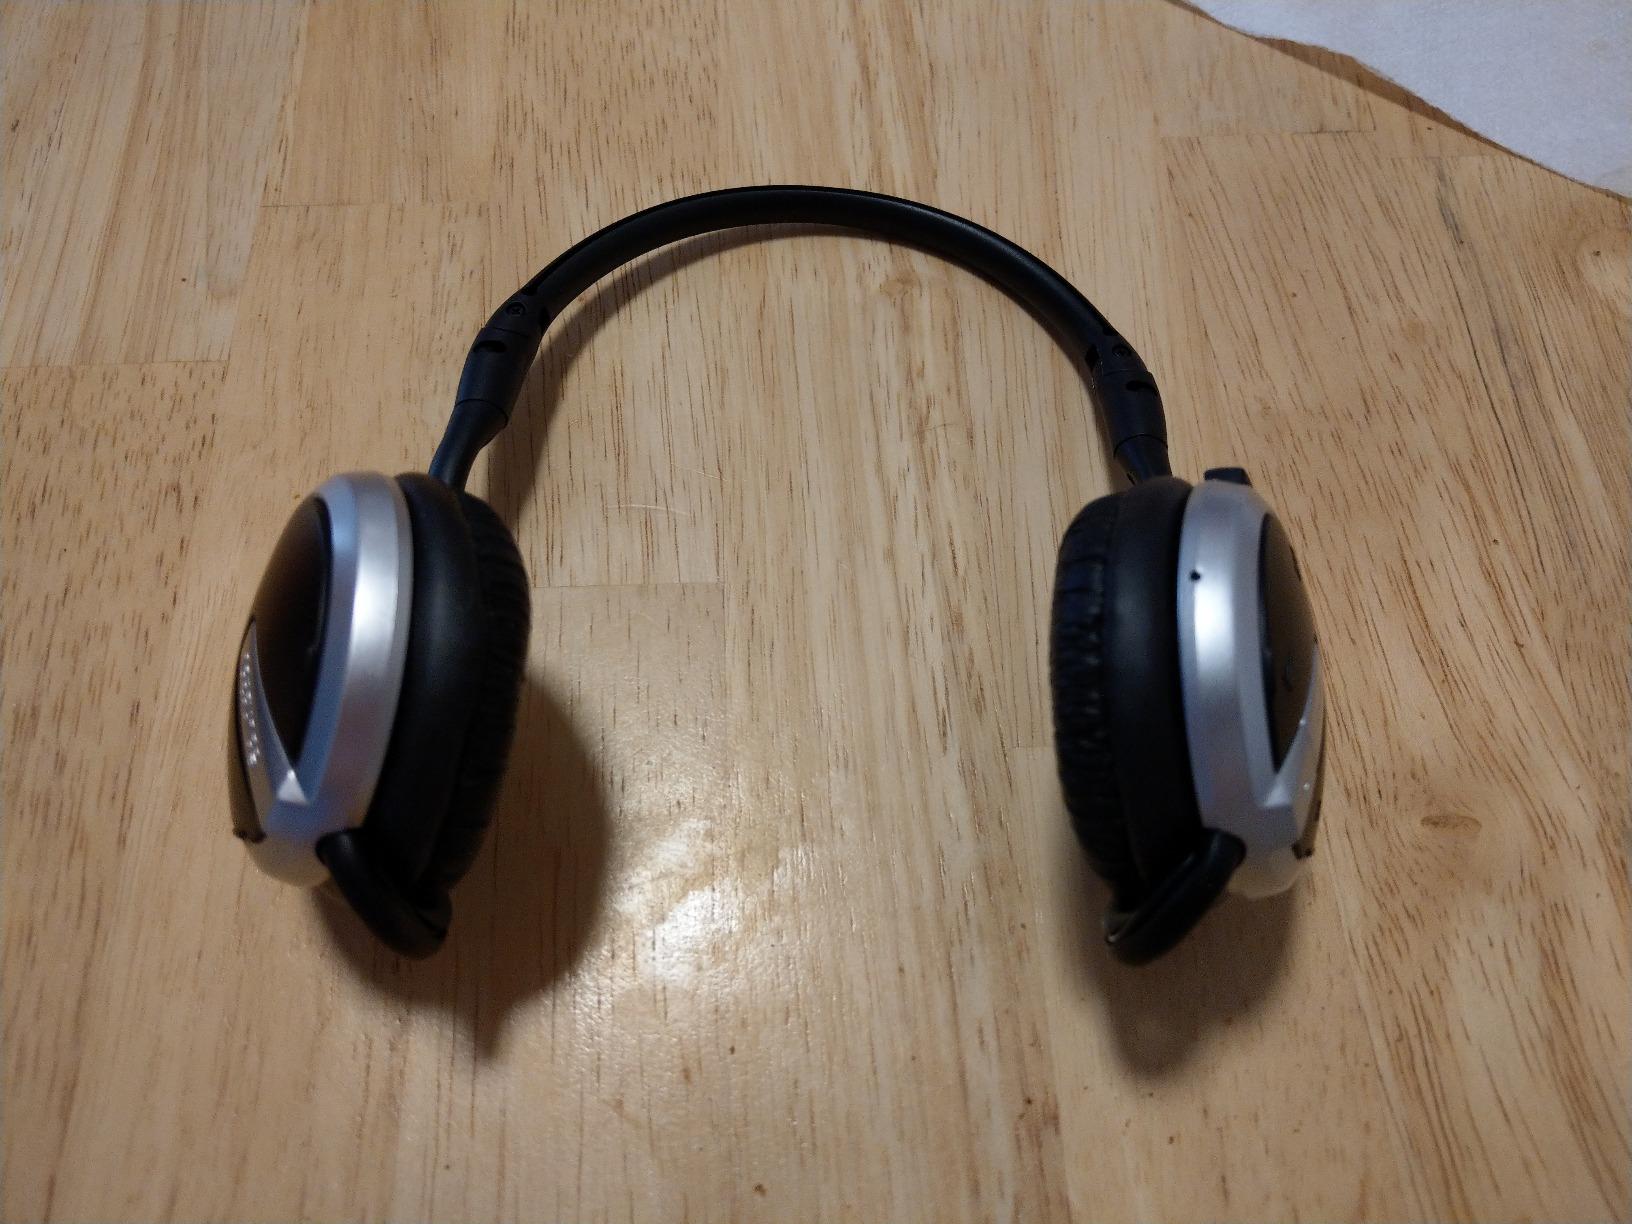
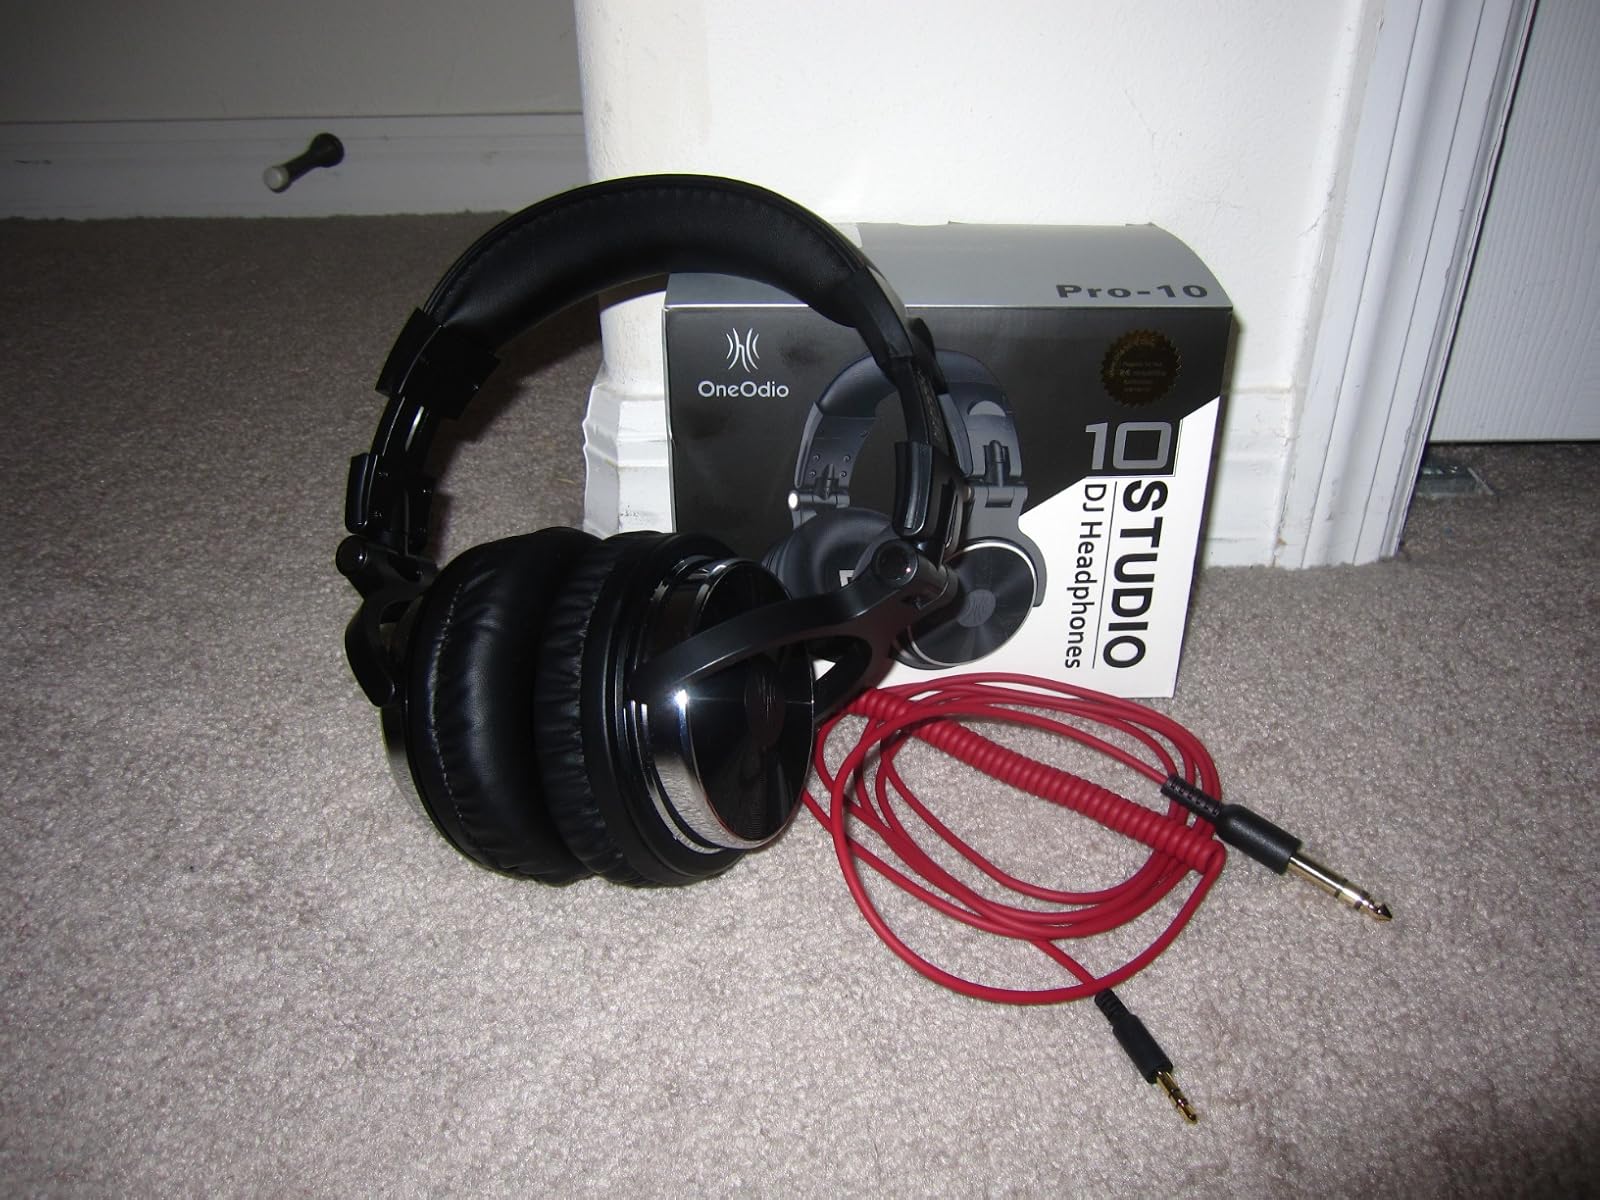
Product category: headphones
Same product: no